Navicelli channel

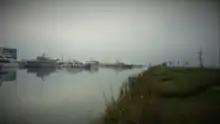
Navicelli channel in Pisa in a foggy day.

Currently the channel is supervised by the "Office of the Rivers and Streams" and managed by the public company Navicelli SpA, which takes care of the logistics for the various industrial sites and the present development of the channel.